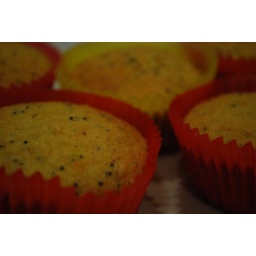
Extremely zesty orange and poppyseed cupcakes that leaves your tongue tingling. Made with oranges from tree in the backyard.